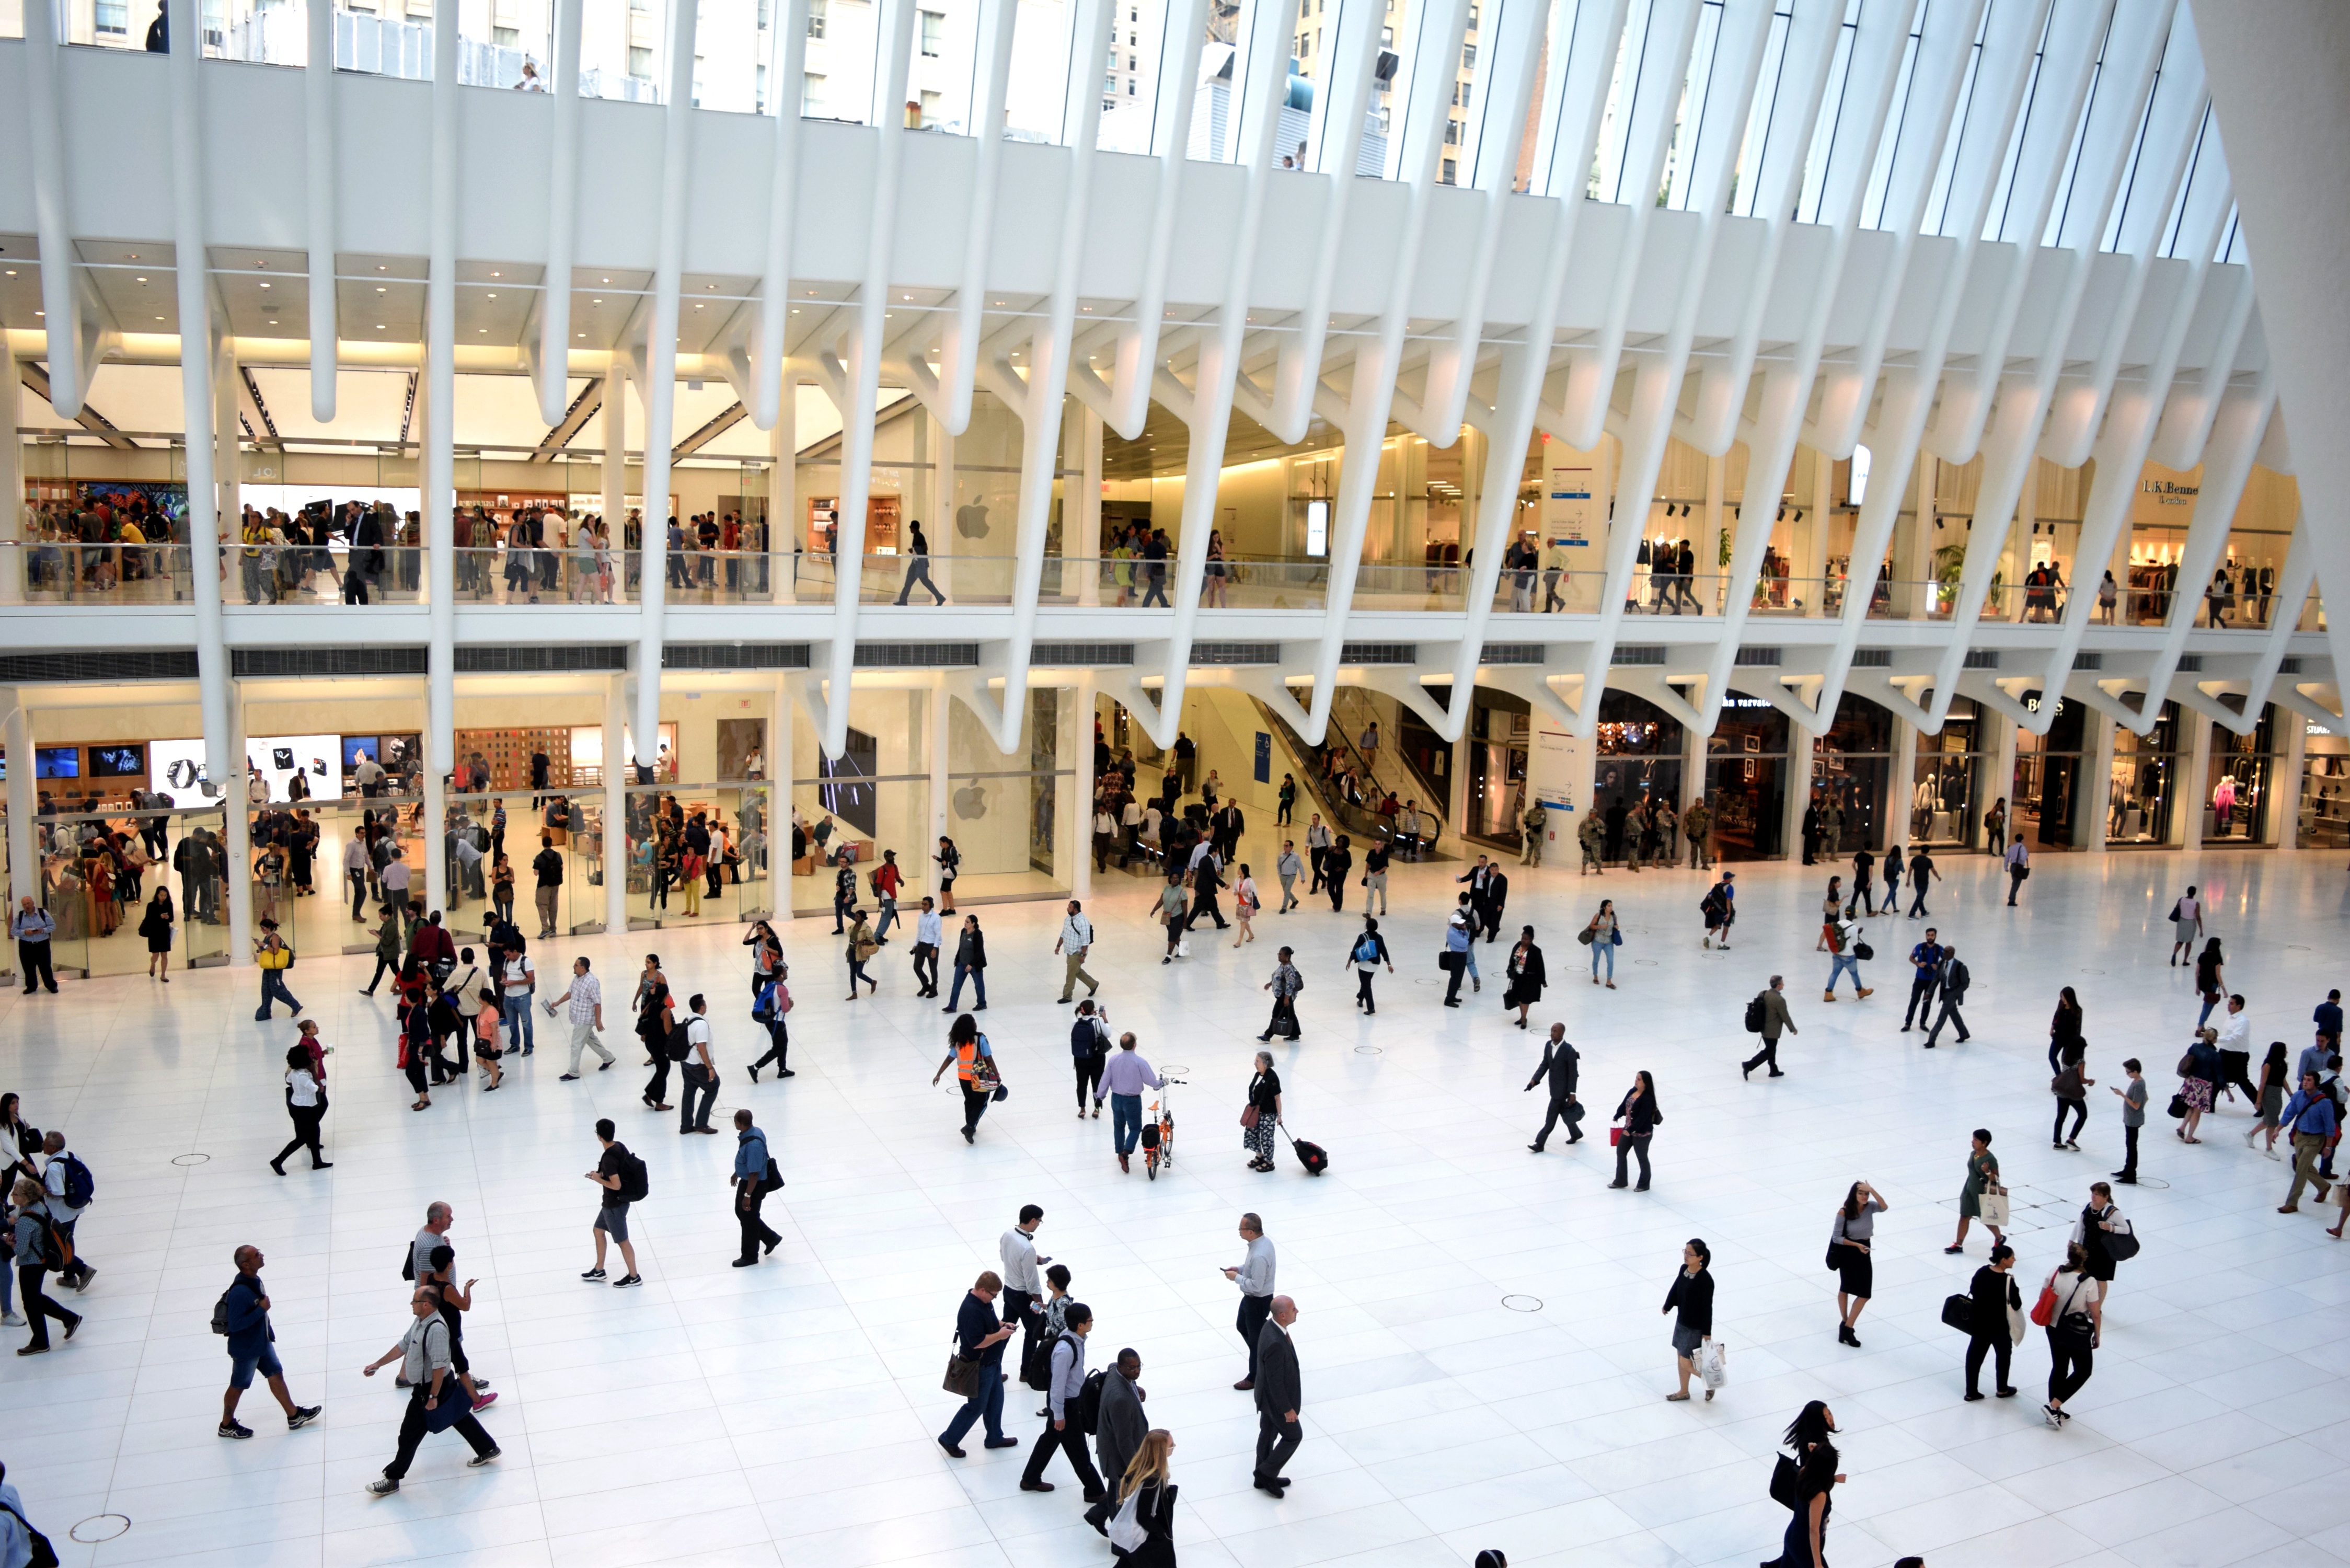
structure, building, crowd, arena, shopping mall, ice skating, ice rink, sport venue